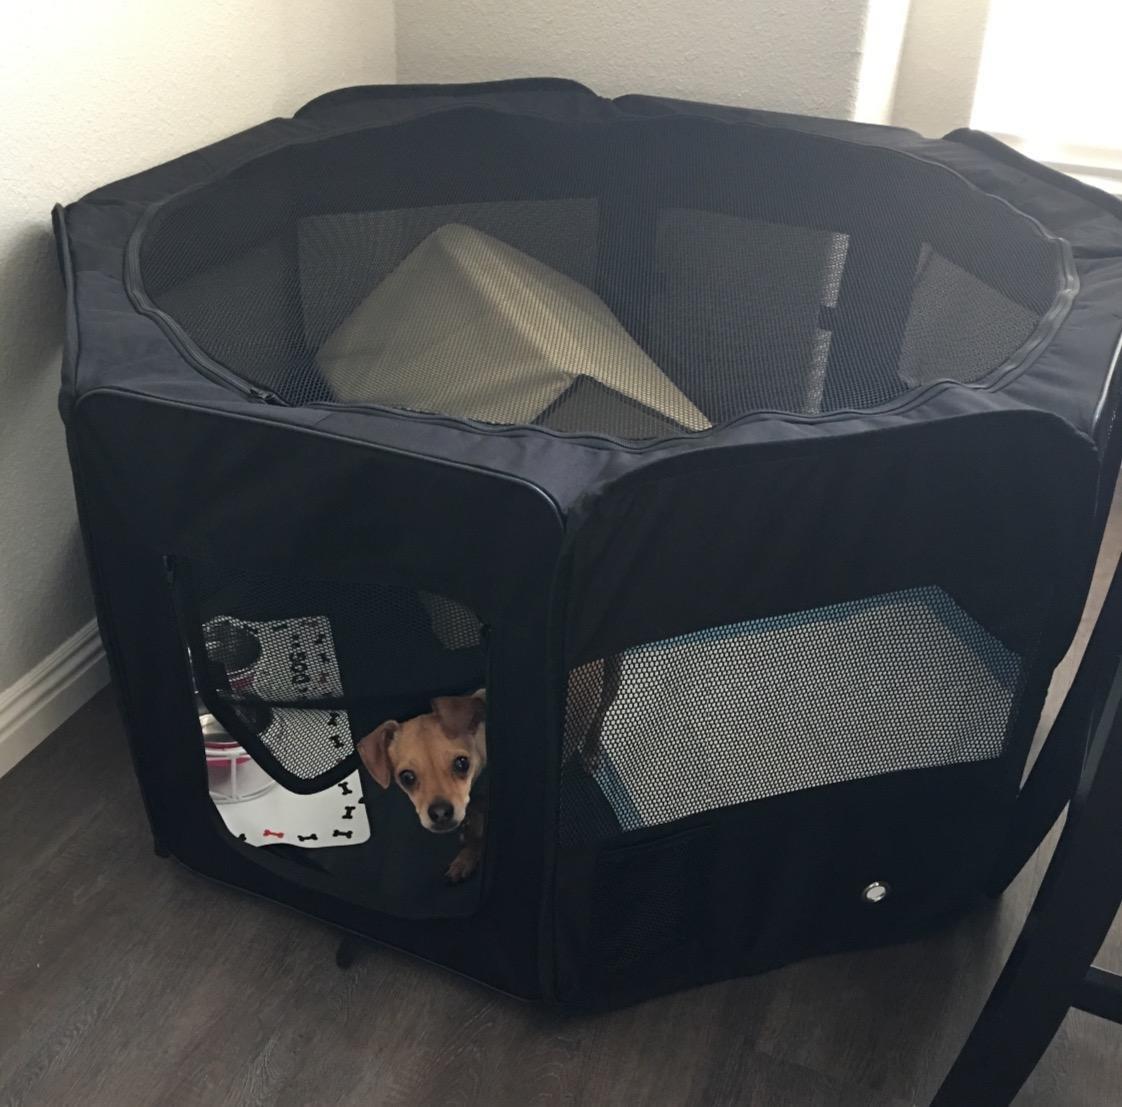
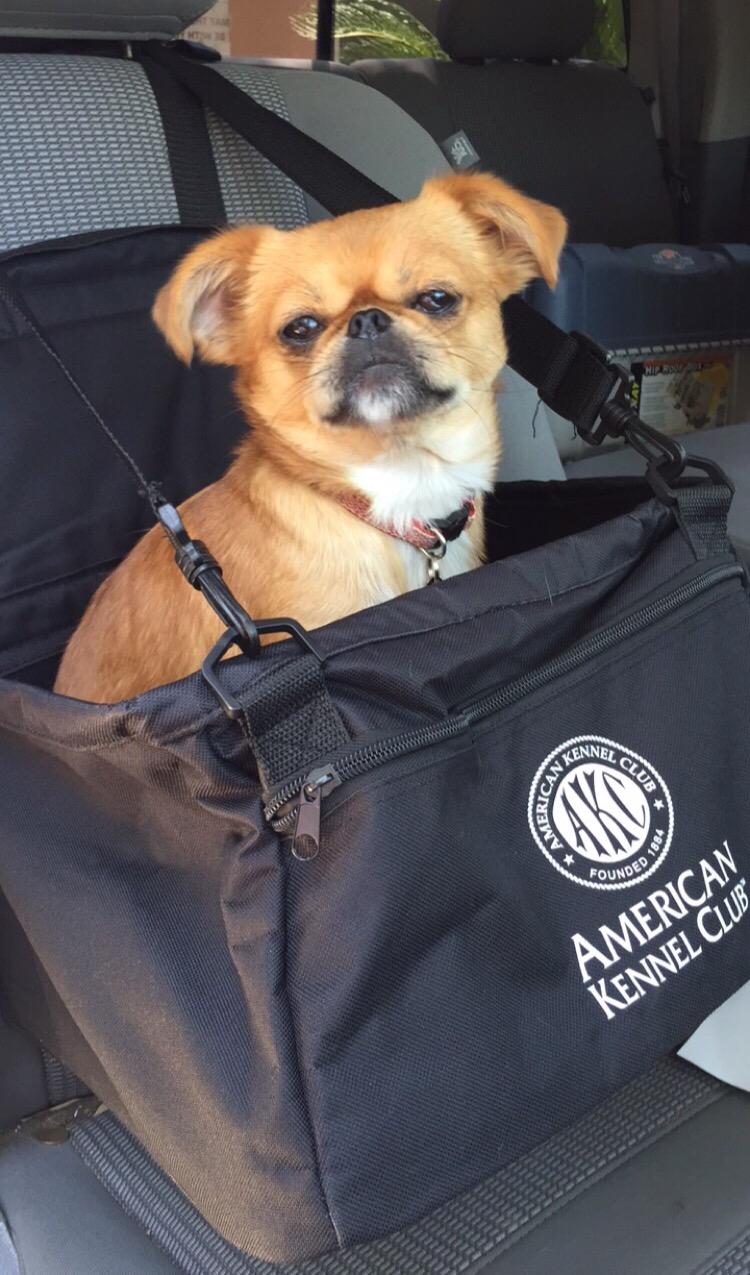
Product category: items_kennel
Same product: no